Akira Uchiyama

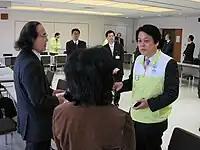
Akira Uchiyama (in Matsudo City, Chiba Prefecture on April 20, 2011)

A native of Kashiwa, Chiba and graduate of Senshu University, he was elected for the first time in 2003 as a member of the Democratic Party of Japan after an unsuccessful run in 2000. He was one of nine lawmakers to resign from the party in December 2011 over an intended consumption tax hike.